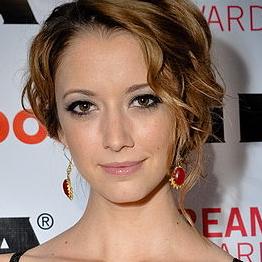
Age: 23